Estonia in the Eurovision Song Contest 2014

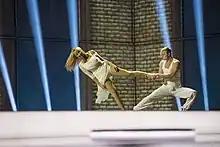
Tanja and dancer Argo Liik during a rehearsal before the first semi-final

Tanja took part in technical rehearsals on 28 April and 2 May, followed by dress rehearsals on 5 and 6 May. This included the jury show on 5 May where the professional juries of each country watched and voted on the competing entries.